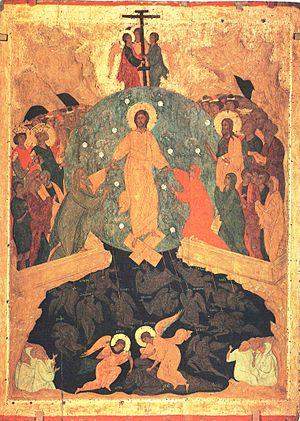
Dionysius, aussi connu sous les traductions de Dionisy, Dionissi ou Dionisius le Sage, Maître Denis, est un peintre russe iconographe, figure majeure de l'école de Moscou et connu pour ses nombreuses peintures d'icônes à la fin du XVᵉ siècle et au début du XVIᵉ siècle. Son style est quelquefois qualifié de « maniérisme moscovite ».
Les couleurs de l'icône peuvent être décrites dans une approche artistique. Outre l'impression visuelle qu'elles produisent sur le spectateur, elles s'adressent à sa sensibilité et donnent une signification à l'objet représenté par leurs caractères symboliques. Le dessin de l'icône s'adresse, par contre, à la raison, malgré sa stylisation et ses aspects émotifs.
La Descente aux Enfers ou Descente aux Limbes est un des sujets d'icônes qui accompagne la représentation de la Résurrection de Jésus-Christ.